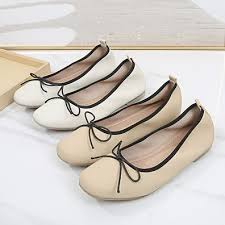
Label: Ballet Flat